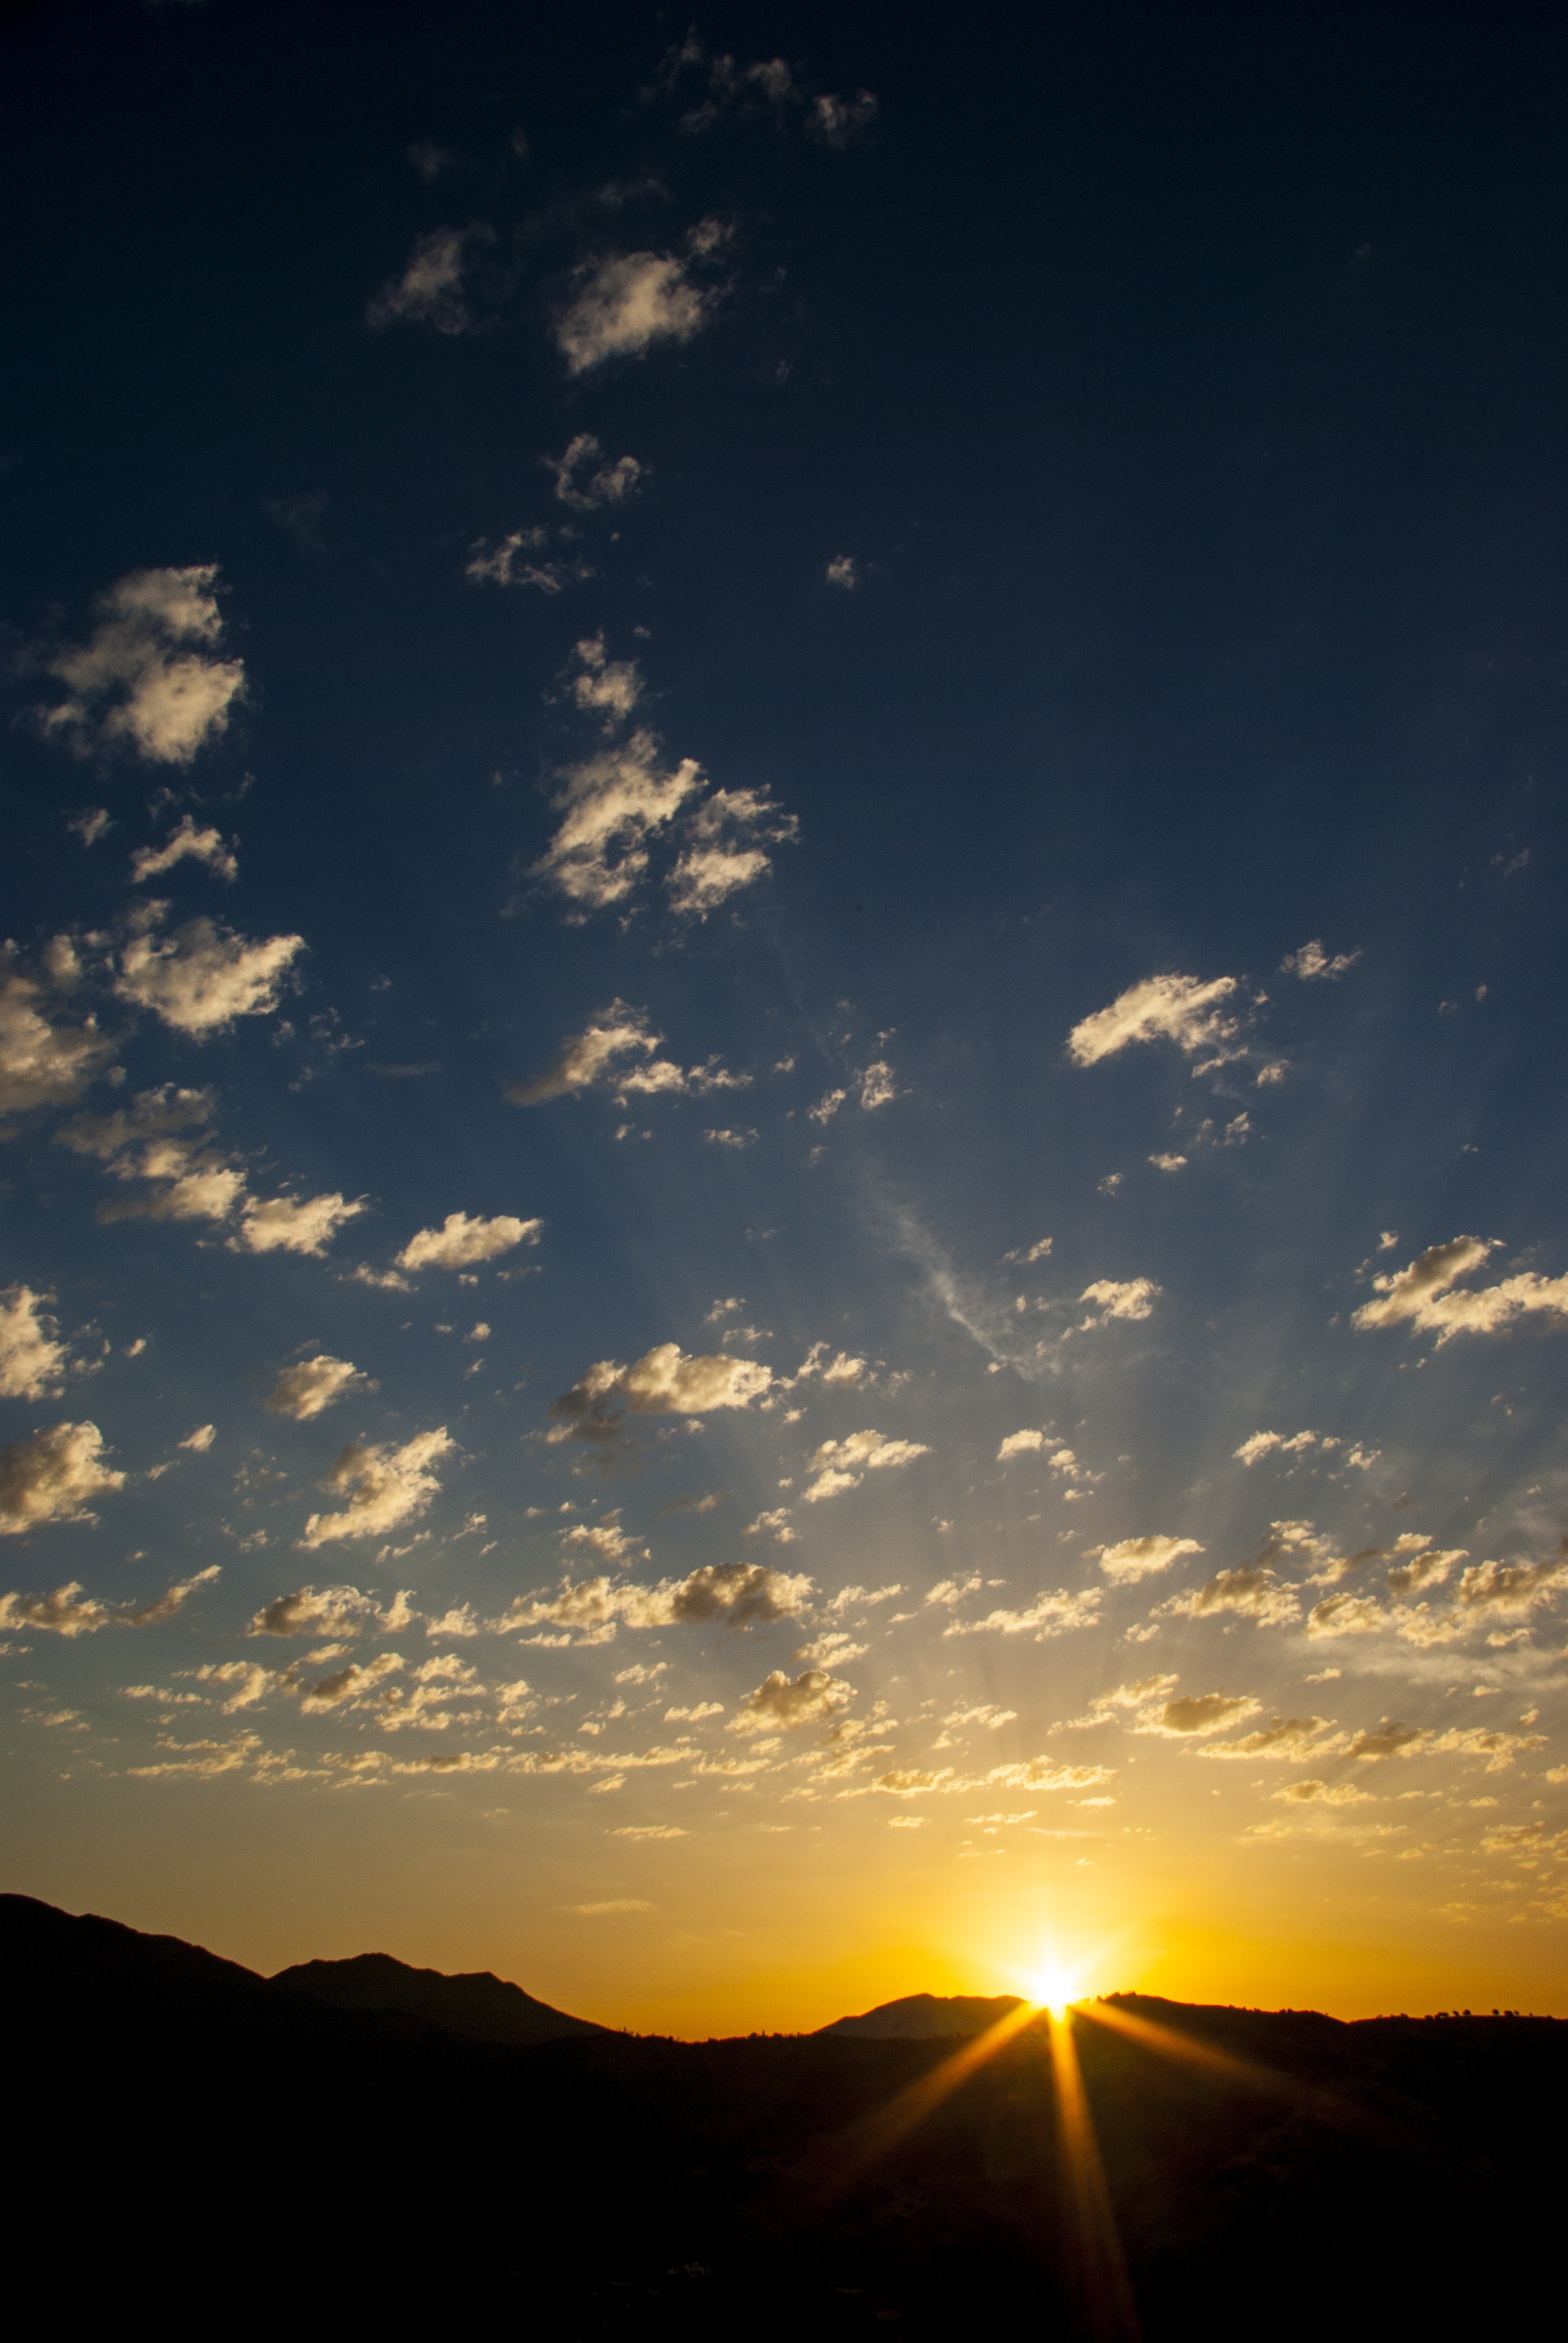
landscape, nature, horizon, silhouette, light, cloud, sky, sun, sunrise, sunset, sunlight, morning, dawn, atmosphere, dusk, evening, twilight, sadness, orange, autumn, background image, at night, clouds, background, memories, wallpaper, beauty, dramatic, silhouettes, afterglow, setting sun, the light of the sun, morning sun, output del sol, pena, removal, astronomical object, nuebes, red sky at morning